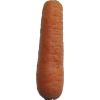
Label: Carrot 1